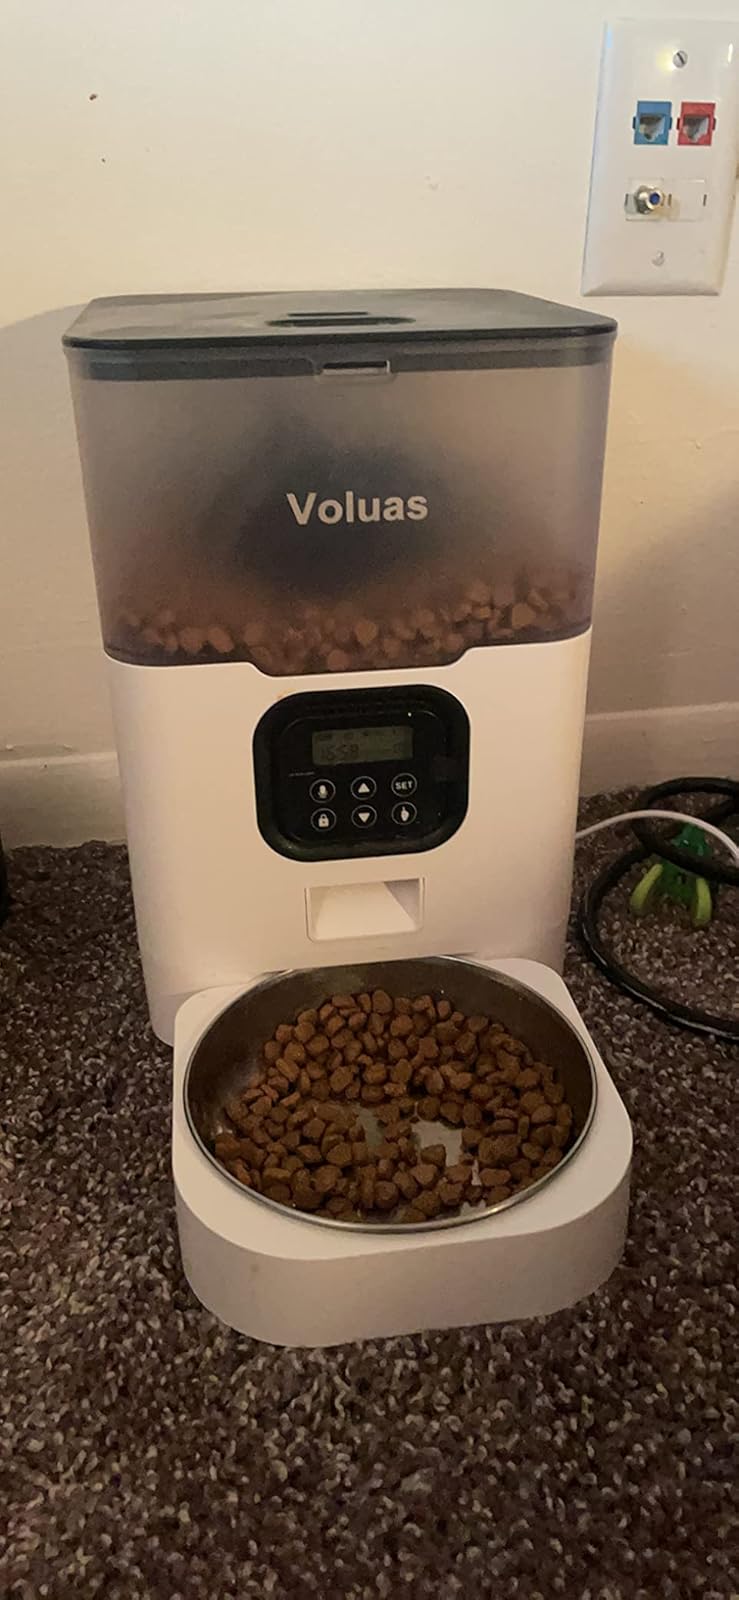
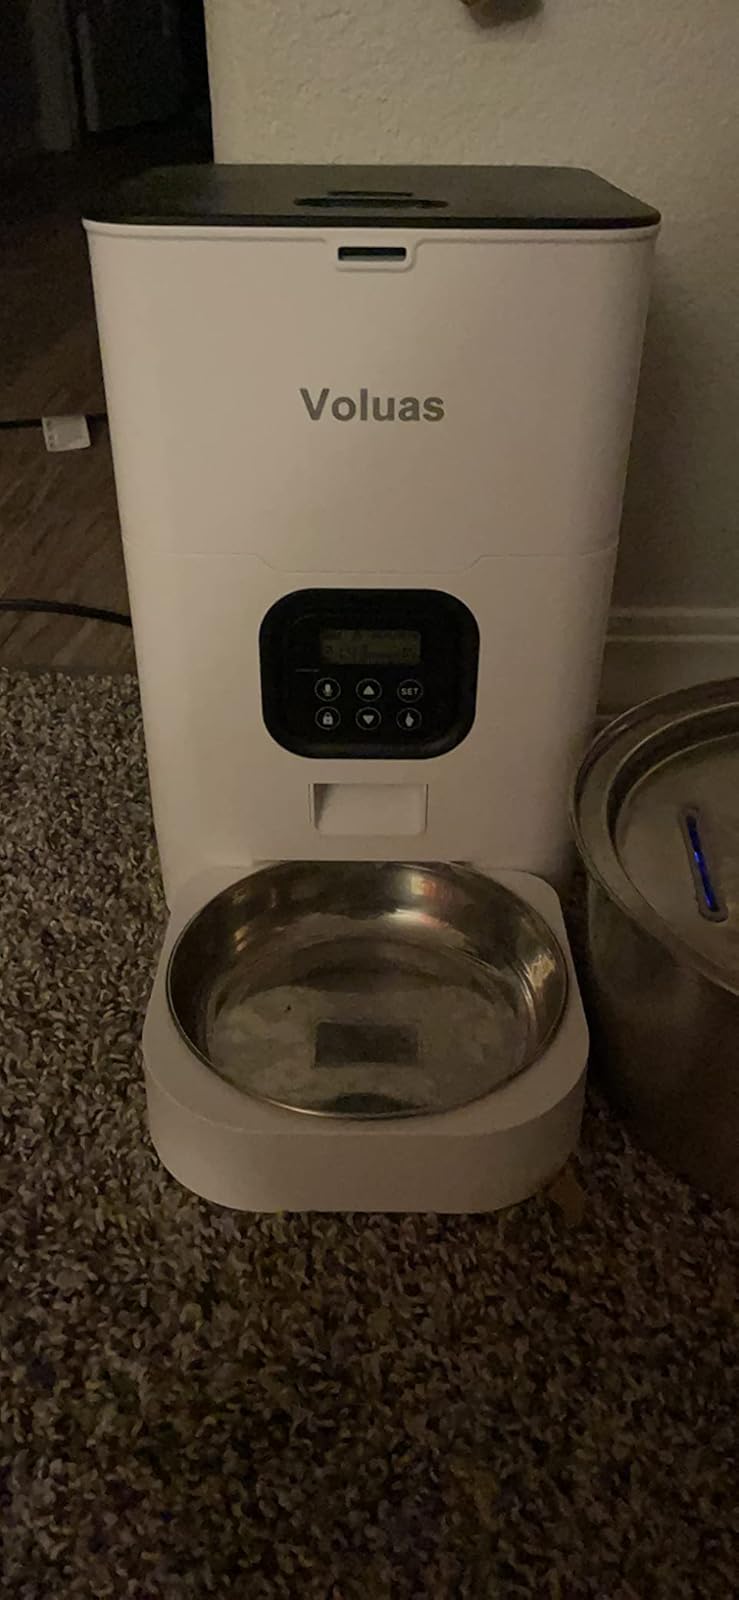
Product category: items_feeder
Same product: no